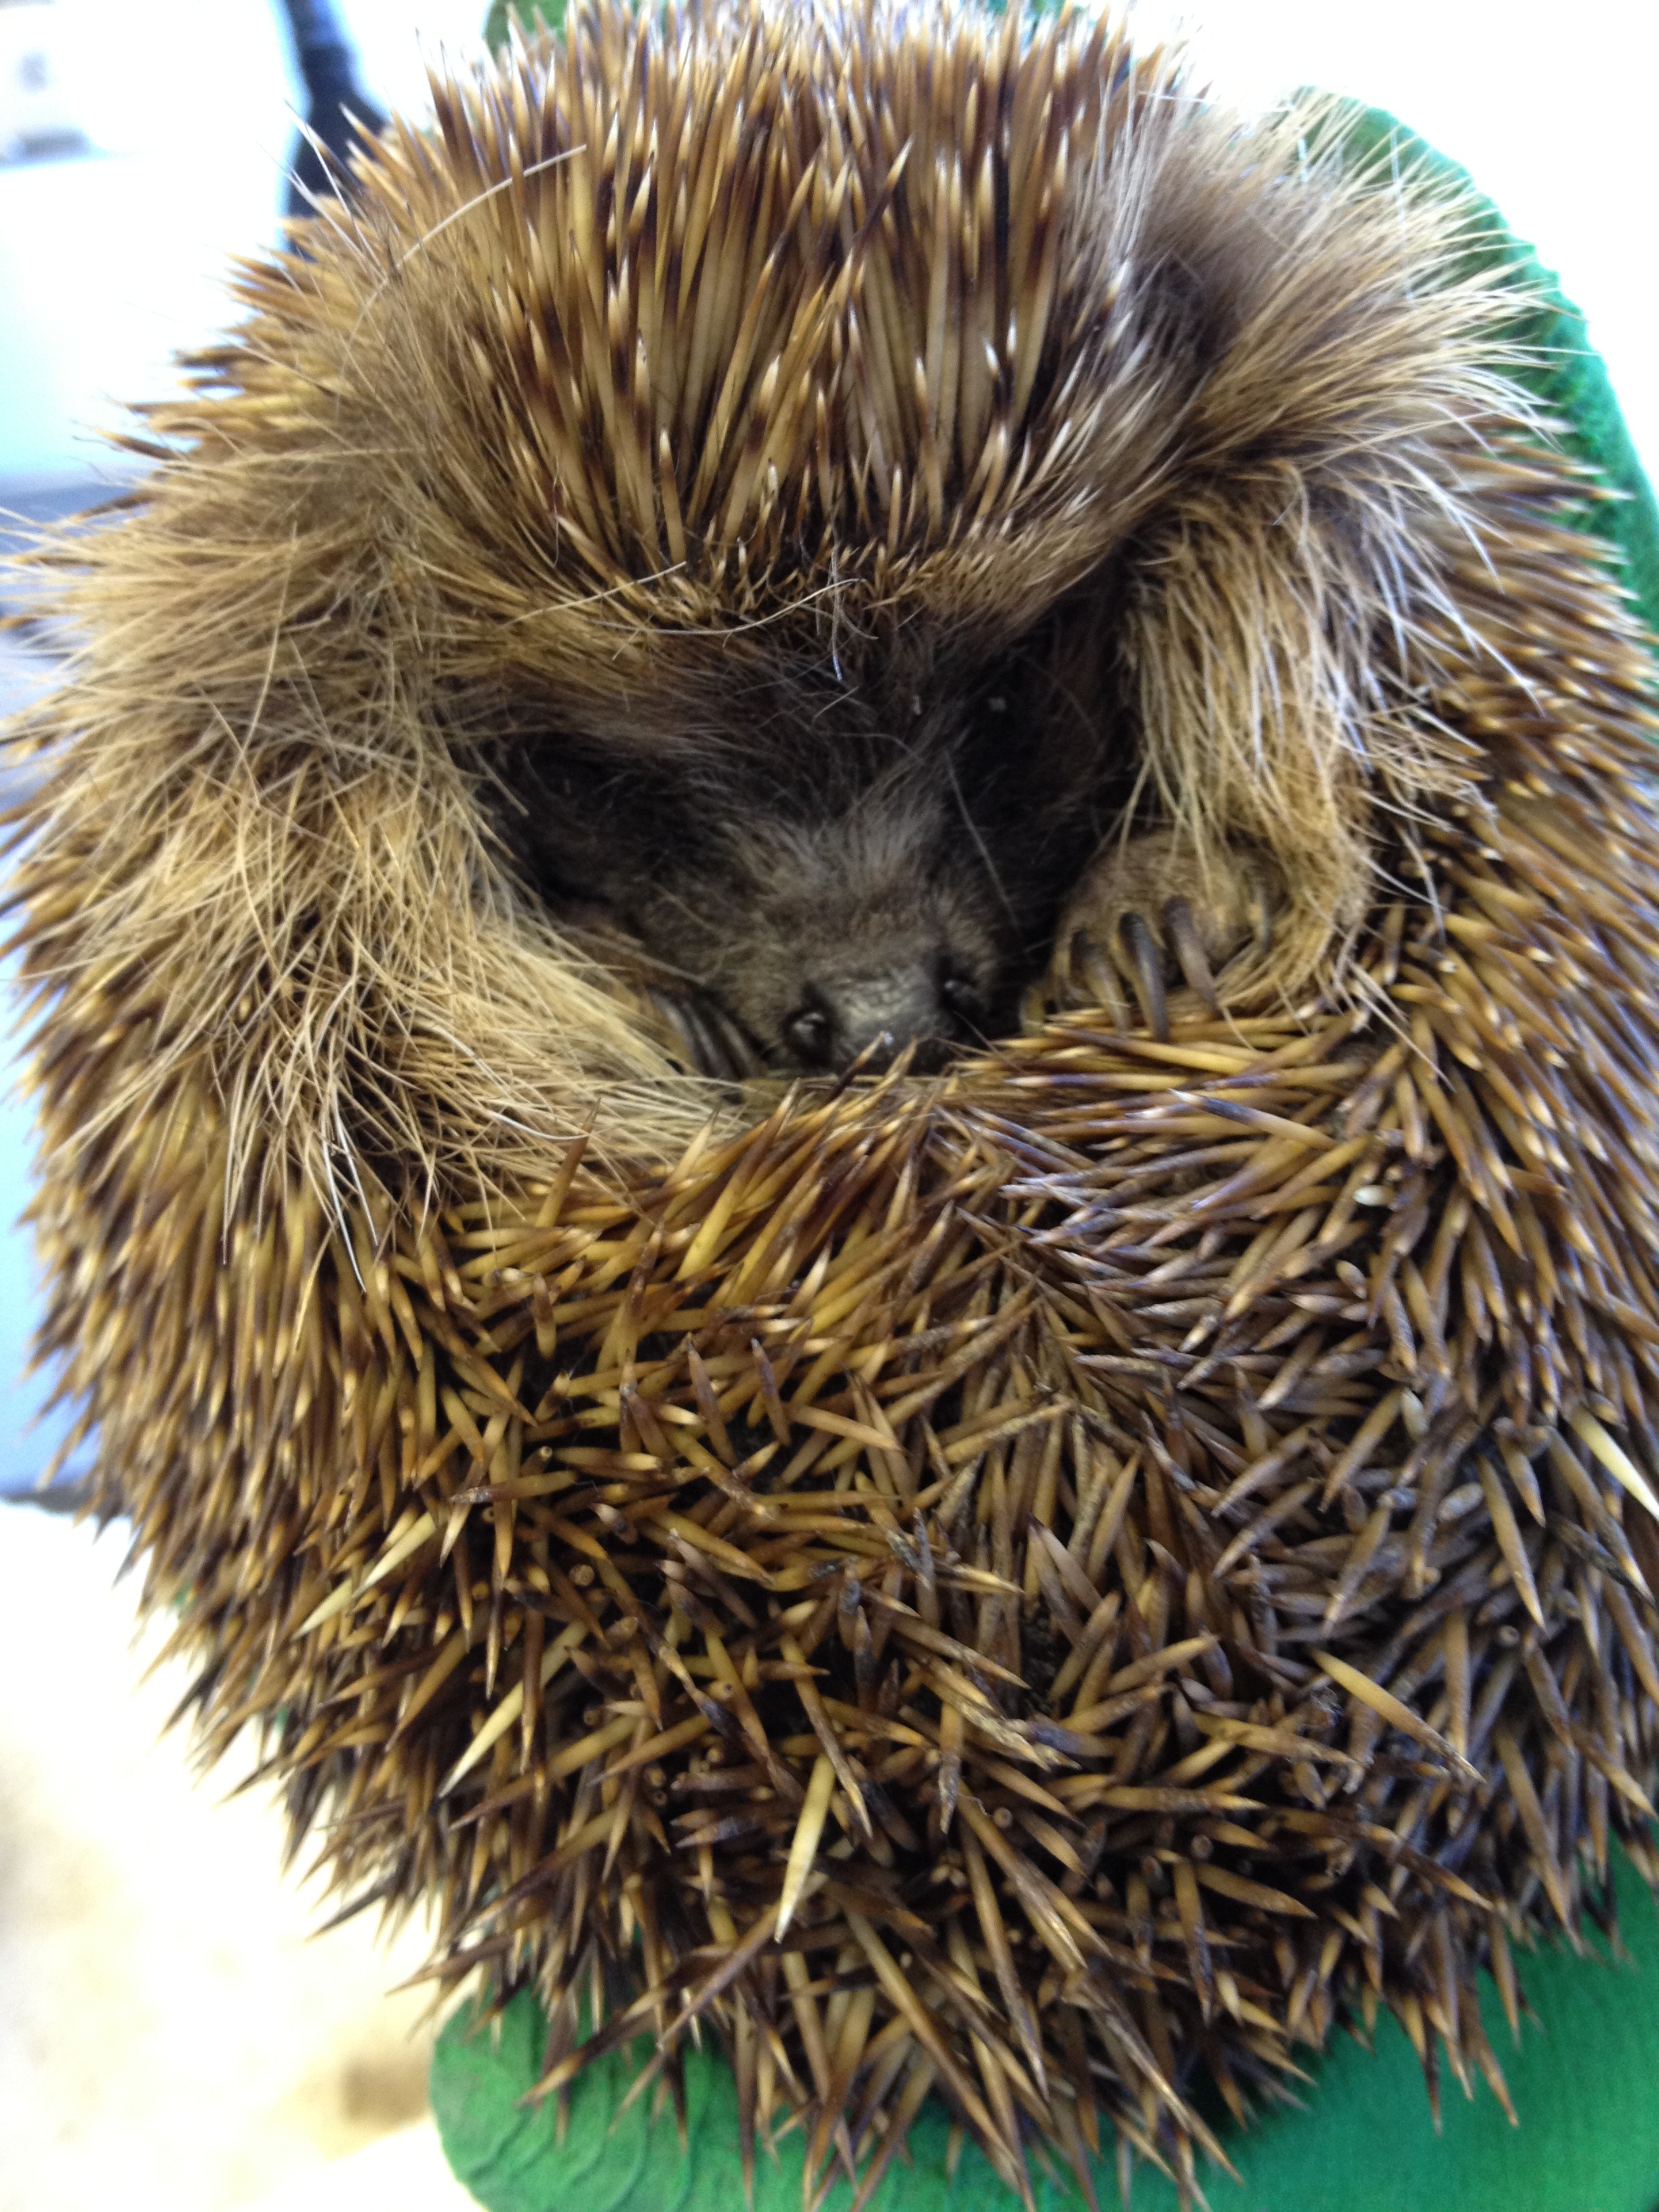
spiky, prickly, animal, mammal, hedgehog, vertebrate, spiny, porcupine, echidna, erinaceidae, domesticated hedgehog, monotreme